History of Mongolia

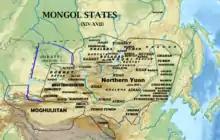
Location of the Four Oirats (Oirat confederation)

Naghachu, a Mongol commander of Ayushiridara in Liaoyang province, invaded Liaodong with aims of restoring the Yuan dynasty. However, he, along with his troops (sized about 200,000) finally surrendered to the Ming dynasty in 1387–88 after a successful diplomacy of the latter. The Ming dynasty sent Qui Fu's cavalry into Mongolia, but was chased out by Buyanshri Khan (1405–1412). In response, the Yongle Emperor of the Ming dynasty personally invaded the Northern Yuan in 1409, 1414, 1422, 1423, and 1424. Mongols remained powerful even after the fall of the Yuan dynasty but the number of the Mongols decreased due to the fall of the Mongol Empire, wars and assimilation (turkization). As the Ming dynasty understood its own disability of conquering the Mongolian Plateau by military force, it started a policy of provoking the groups of Mongols to quarrel with one another, as well as economic blockade.